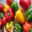
Label: sweet_pepper